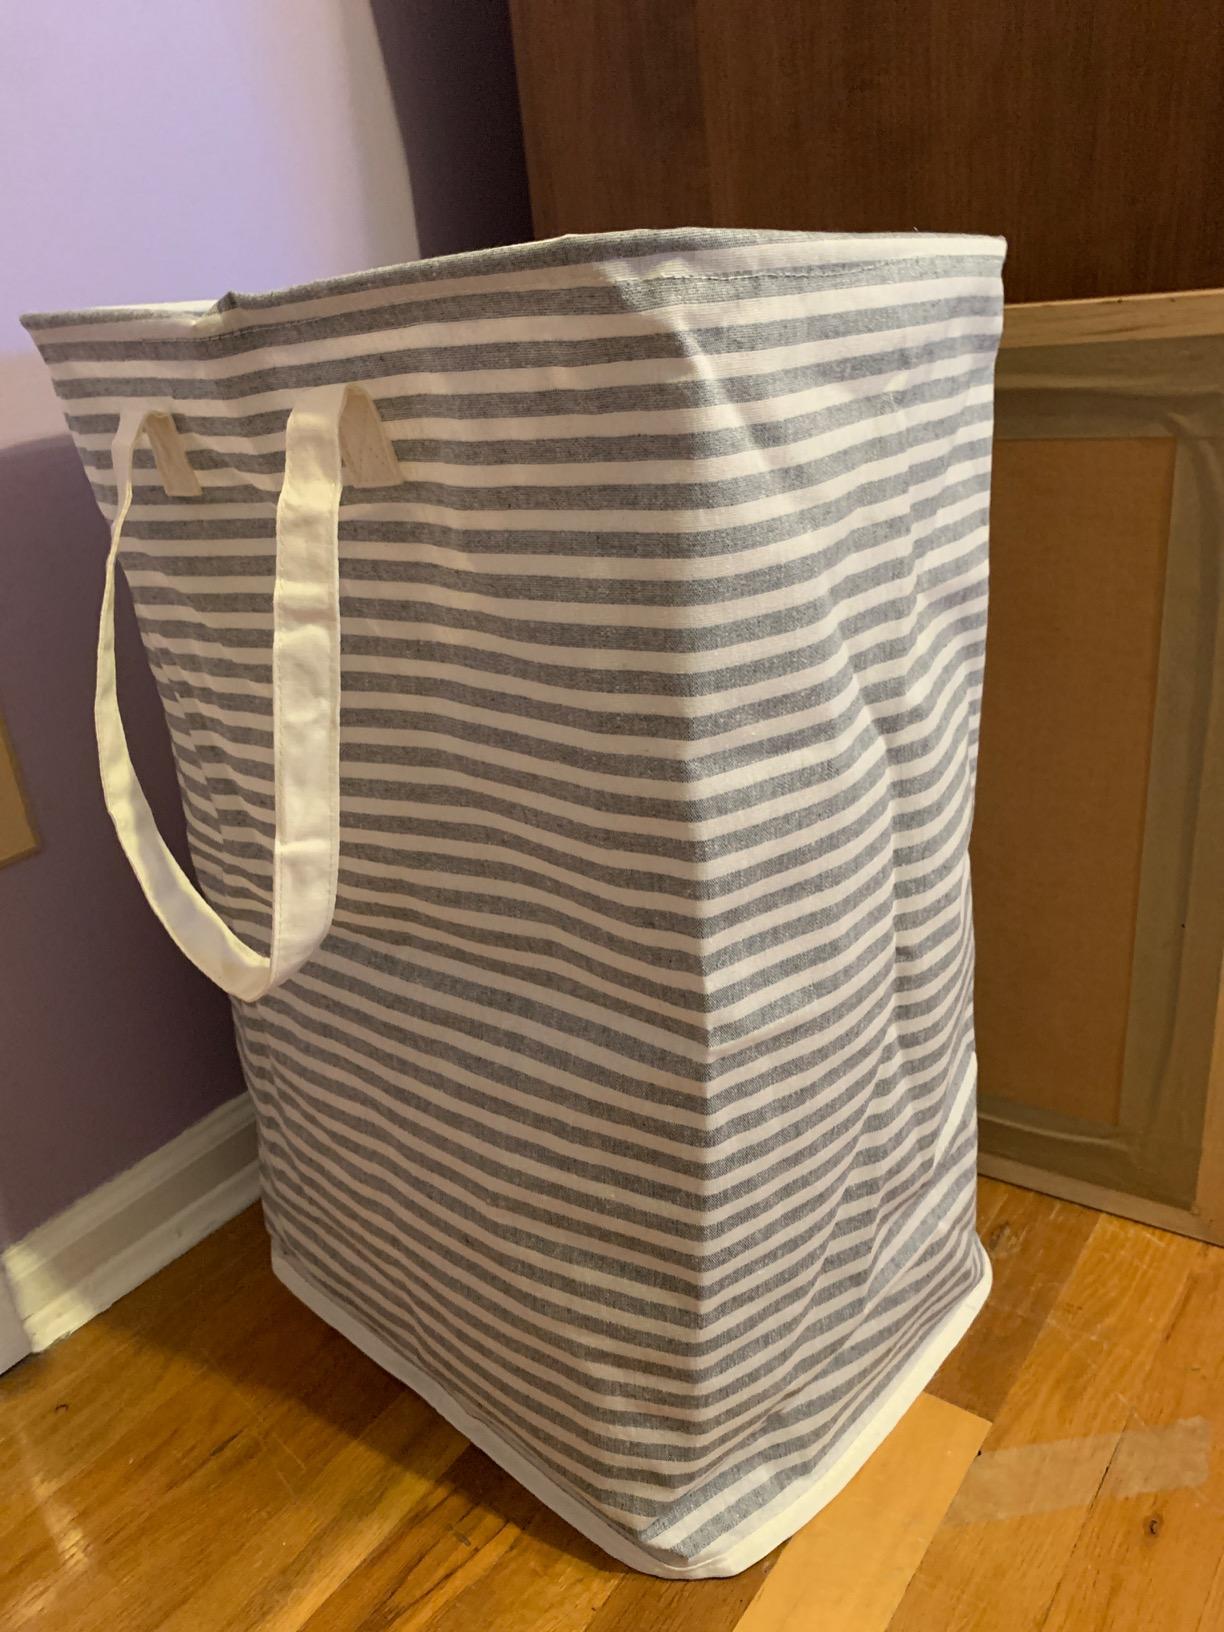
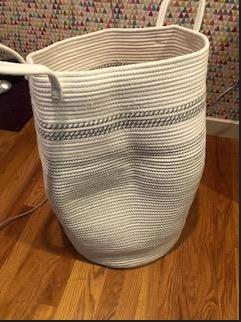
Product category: items_hamper
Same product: no